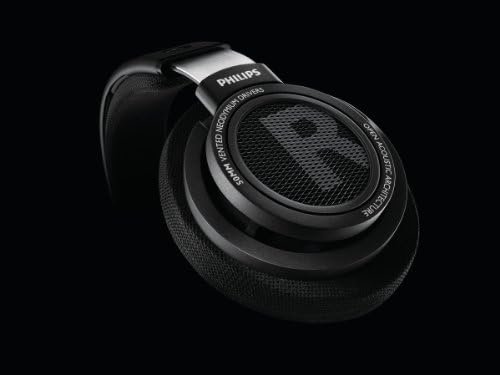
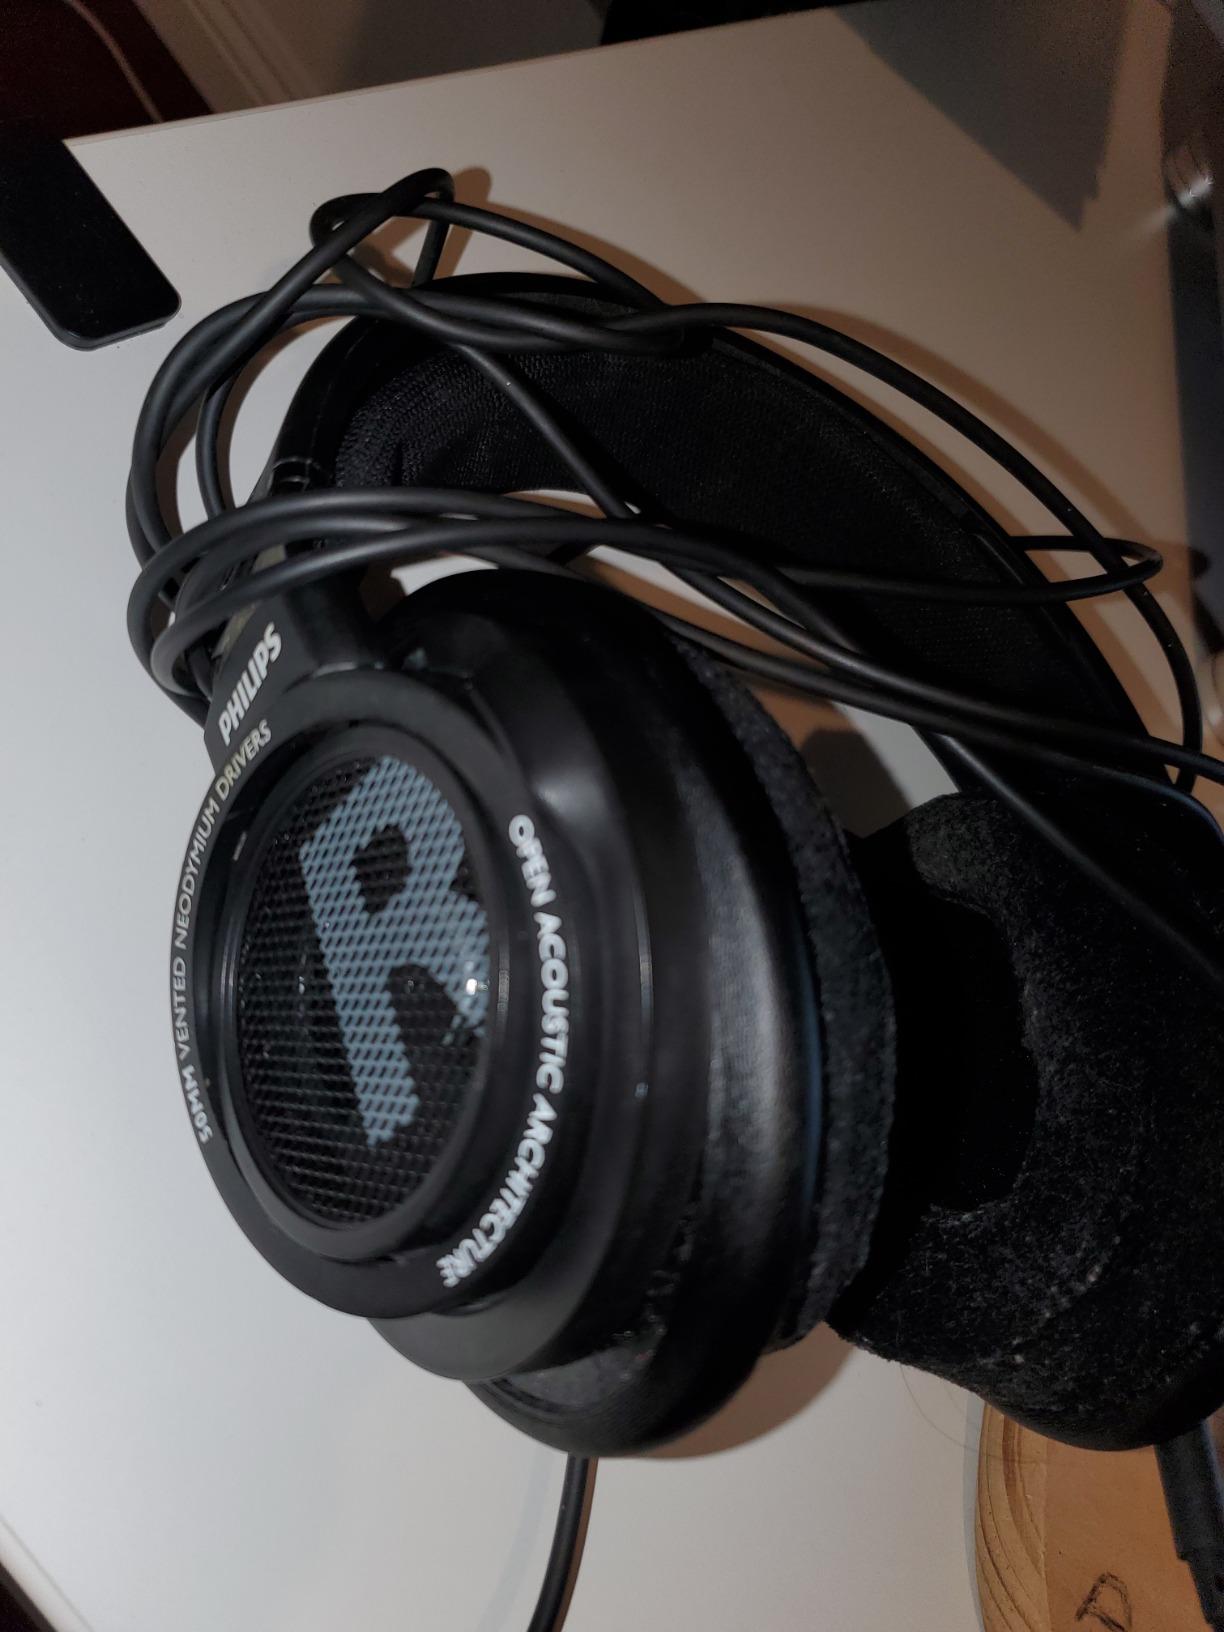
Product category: headphones
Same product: yes